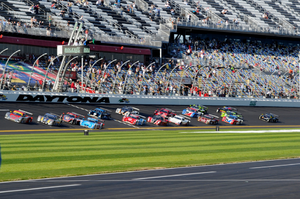
Le Rolex Sports Car Series était un championnat automobile nord-américain fondé en 2000 dirigé par la Grand American Road Racing Association.